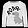
Label: Pullover